Authon, Alpes-de-Haute-Provence

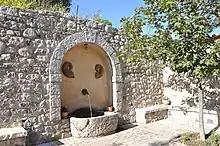
Fountain at Authon

Near the Calade passage of Malpas between Authon and Saint-Geniez there is an engraved stone, dated 1849, depicting a devil or demon, smiling and with feline features like the "Matagot des Hautes-Alpes".